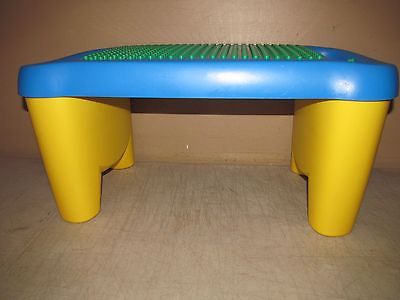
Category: table